Magnificent Team

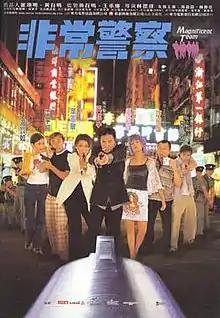
Film poster

Magnificent Team is a 1998 Hong Kong action crime comedy film directed by David Lam and starring Francis Ng, Christine Ng, Amanda Lee, Simon Lui, Benz Hui, Karen Tong and the-then newcomer Herman Chan in his only film role.